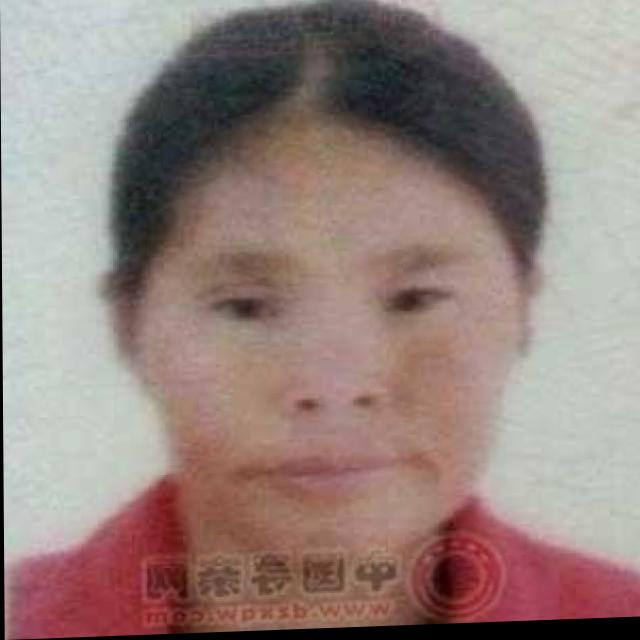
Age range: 21-44